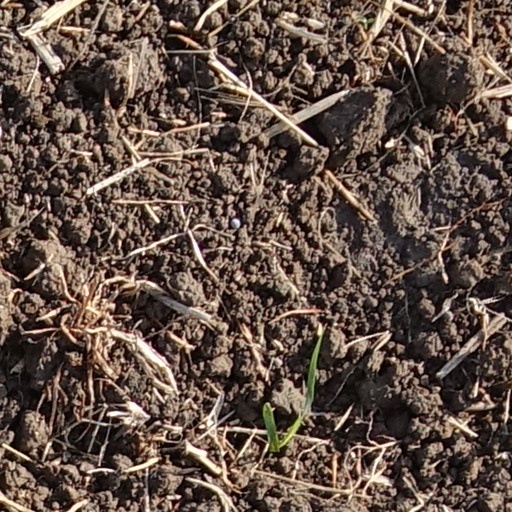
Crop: wheat